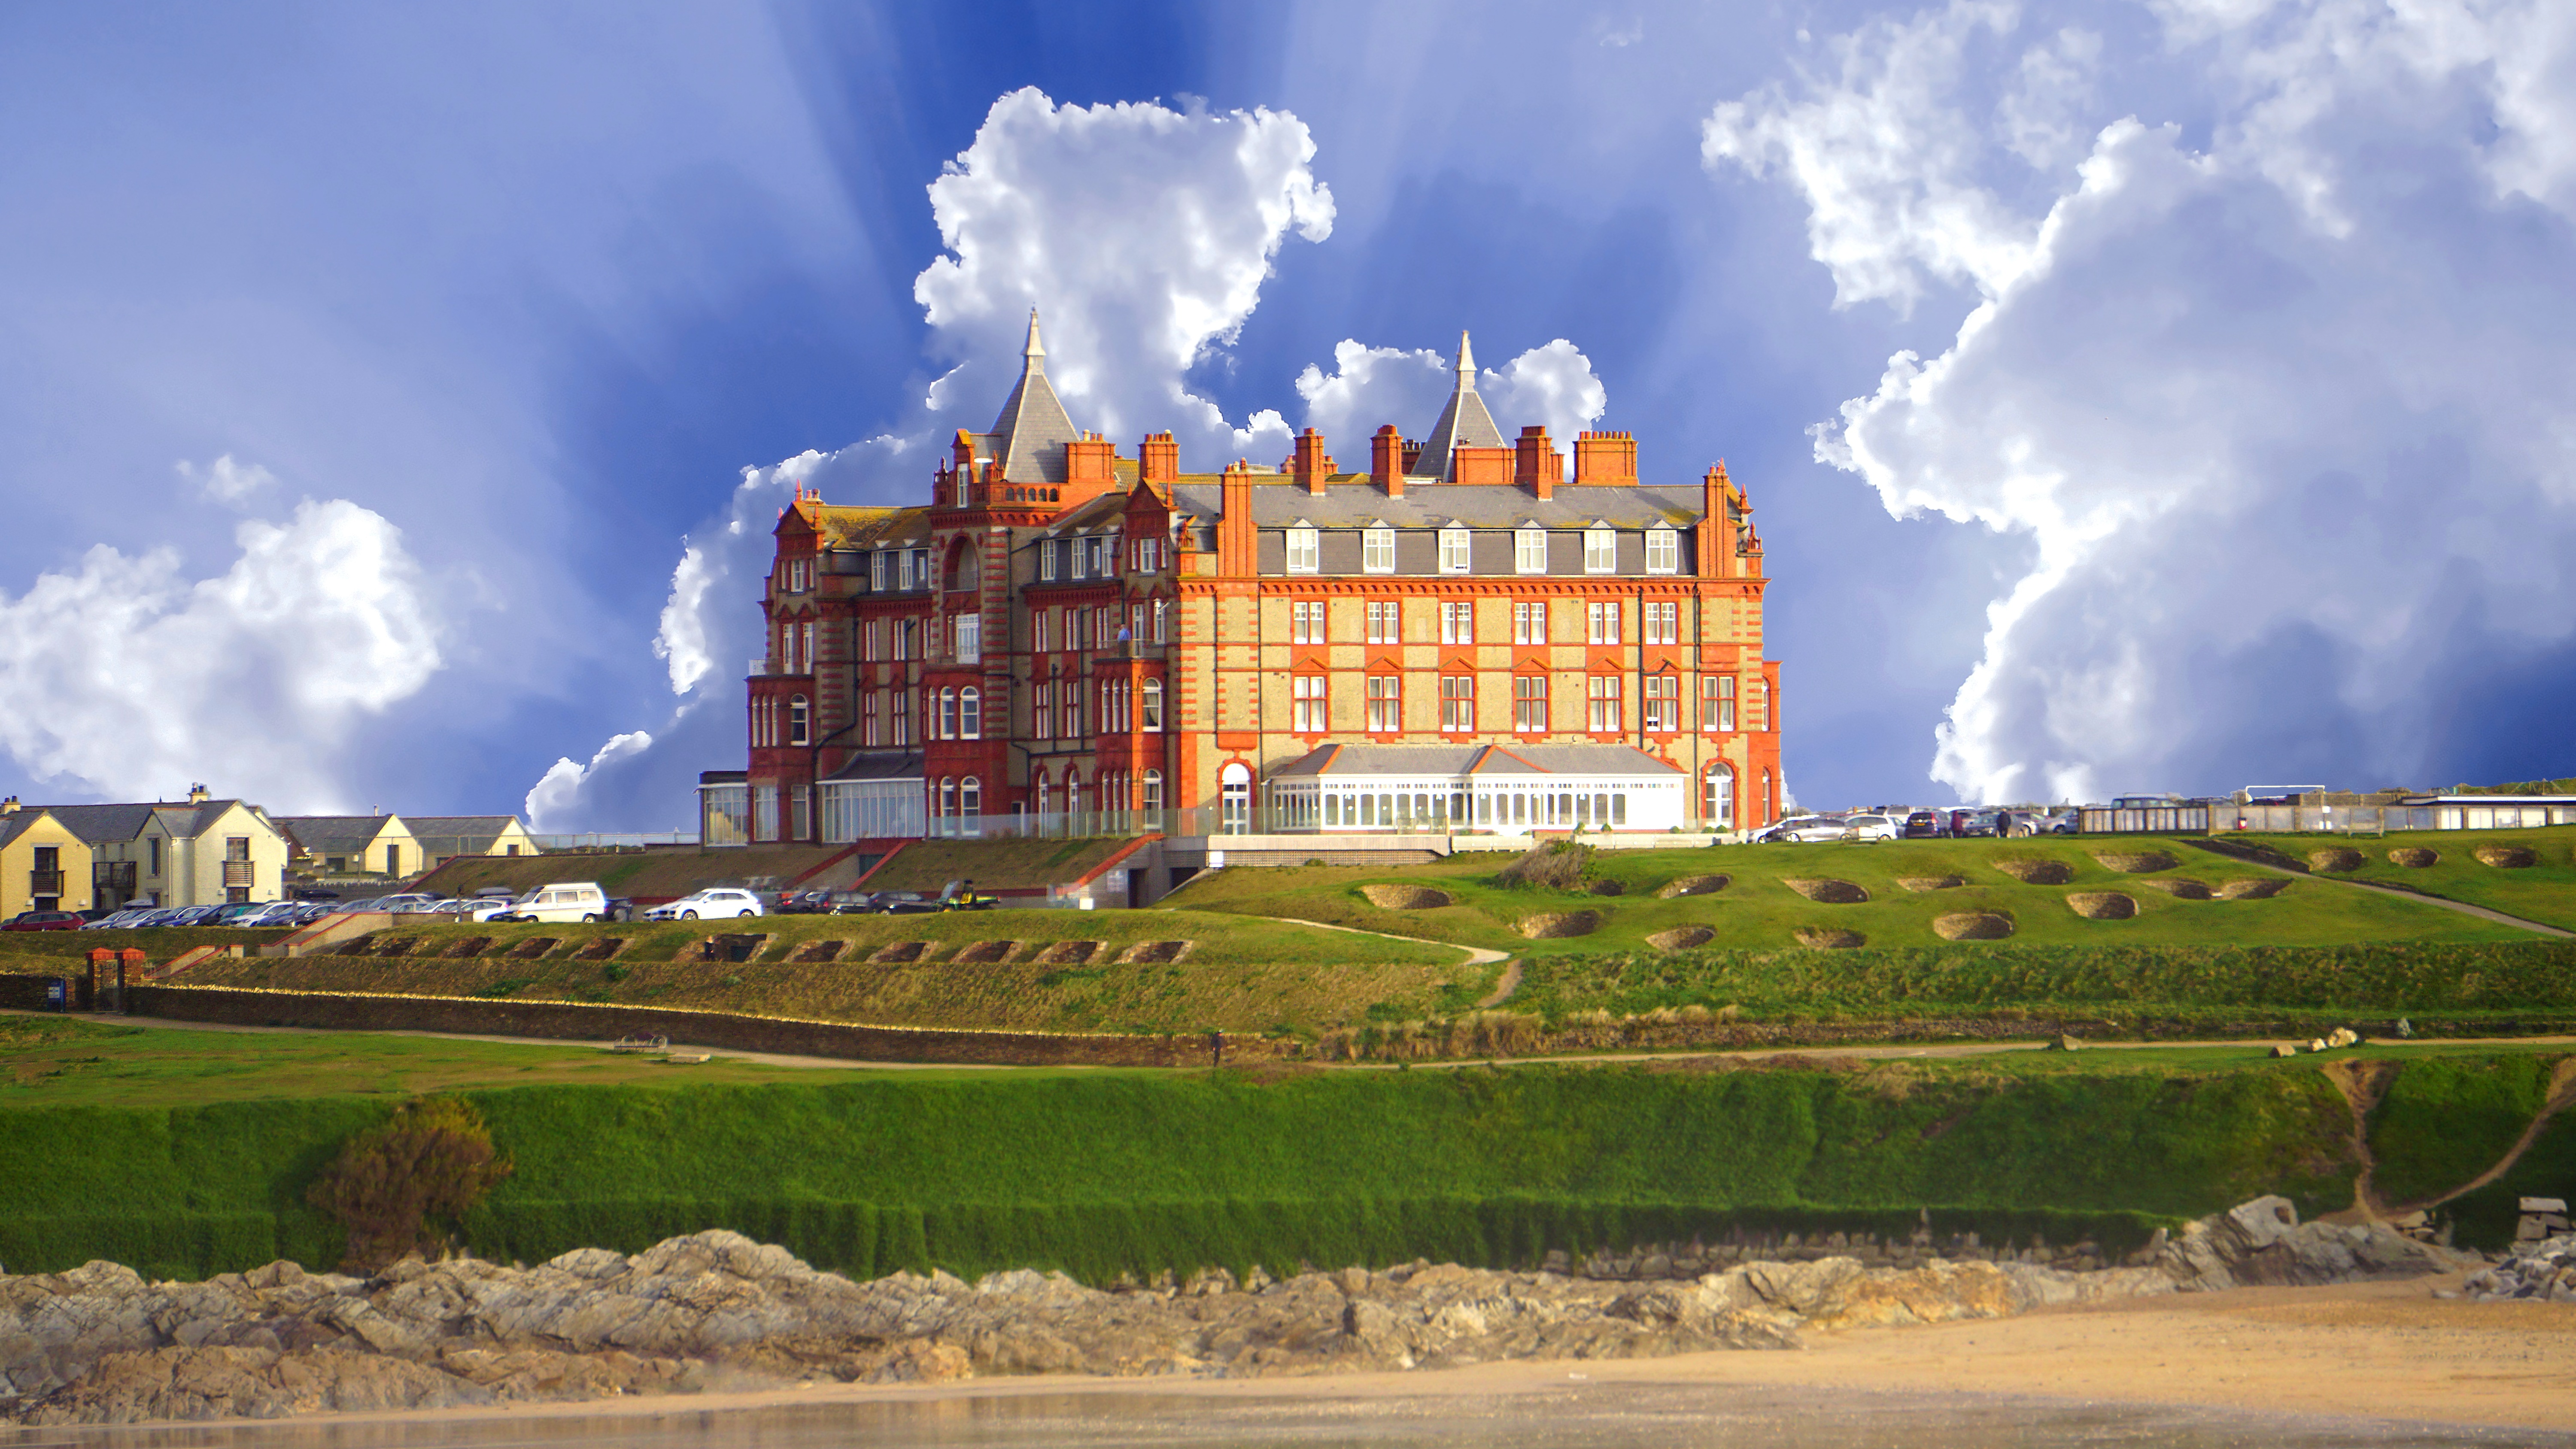
beach, landscape, grass, sand, cloud, sky, building, palace, city, daytime, landmark, facade, blue, uk, estate, newquay, historic site, computer wallpaper, the headland hotel